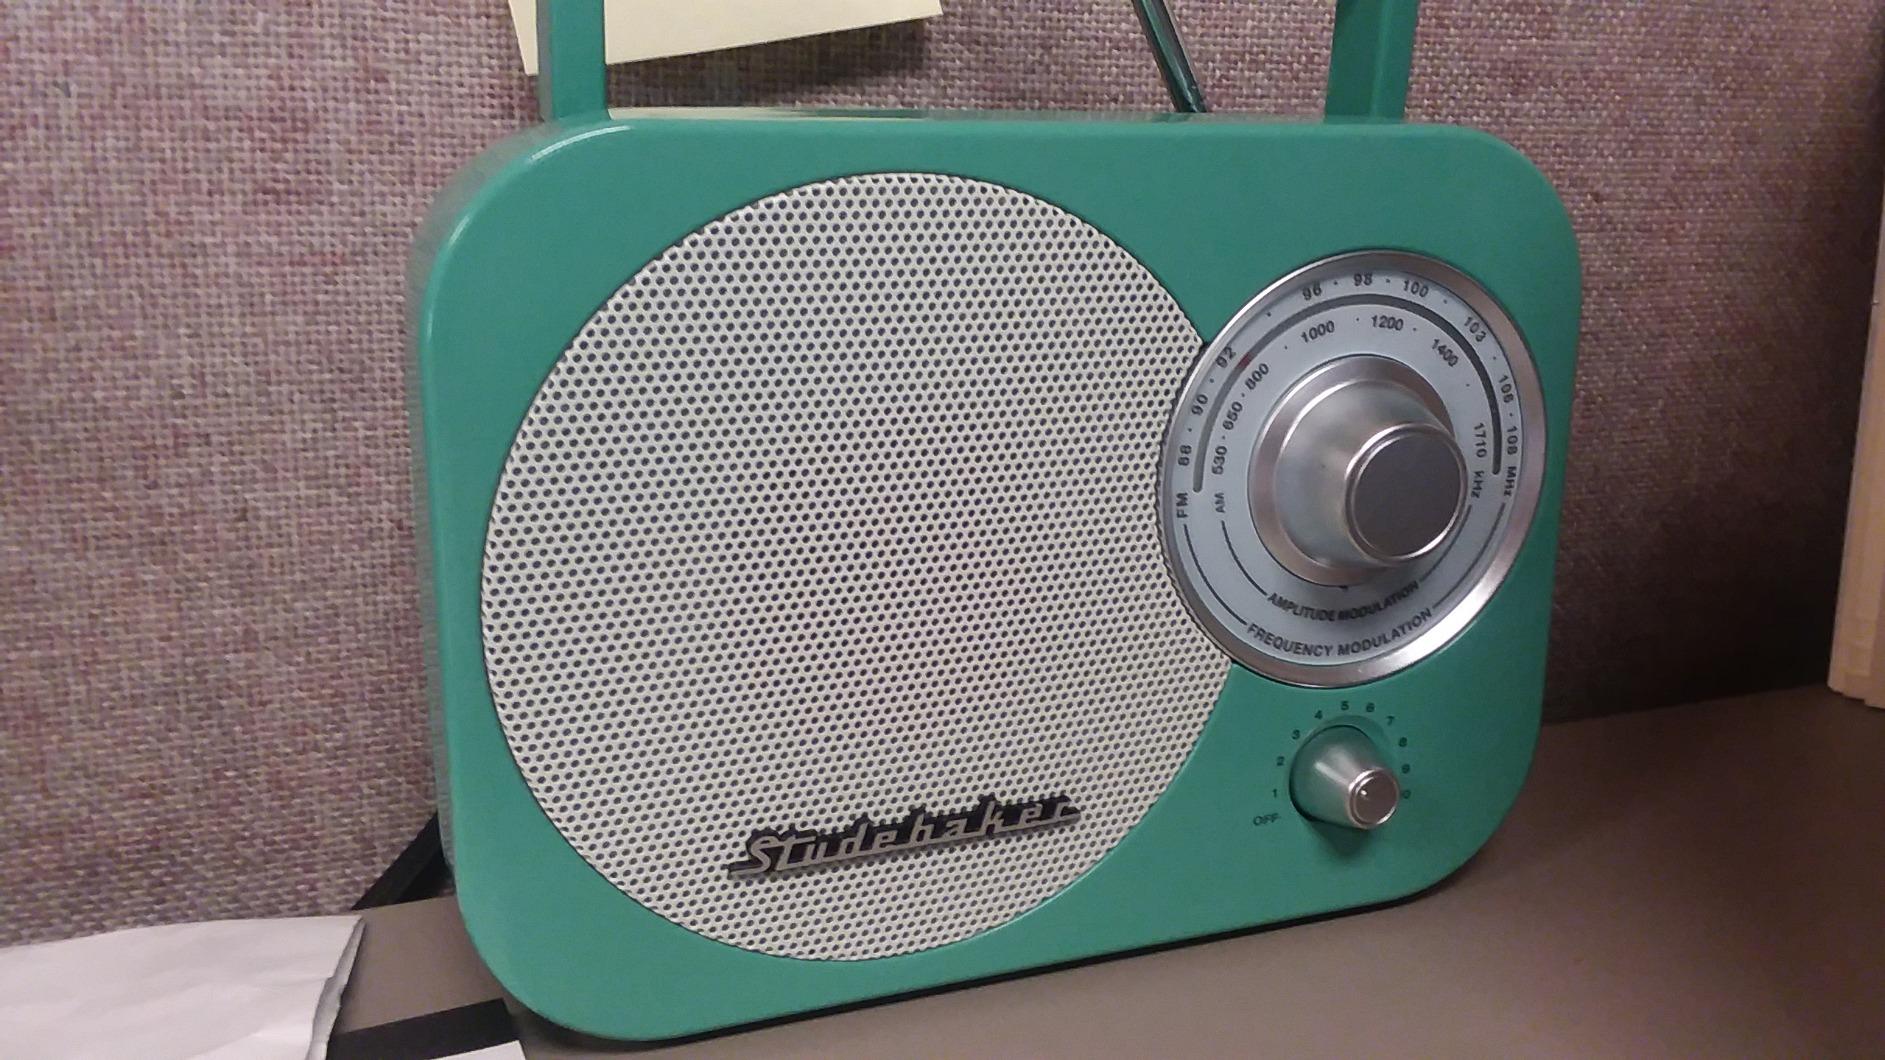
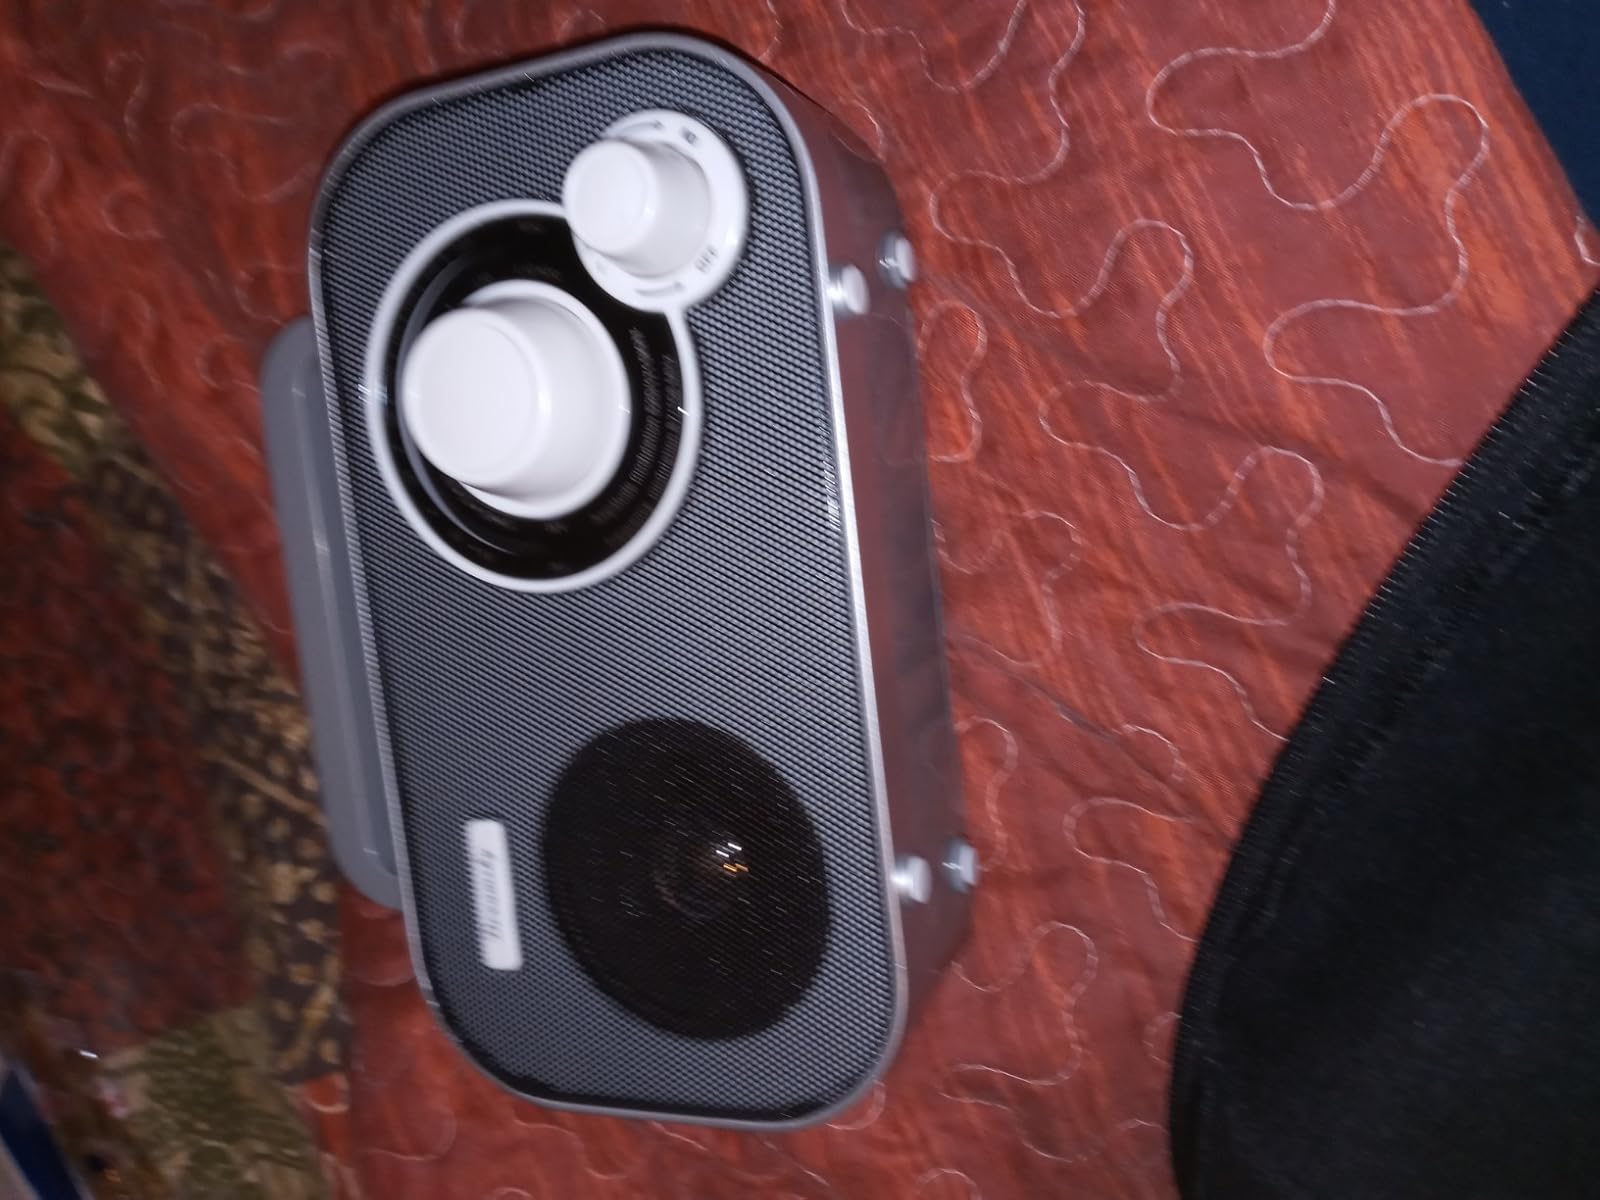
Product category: radio
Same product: no